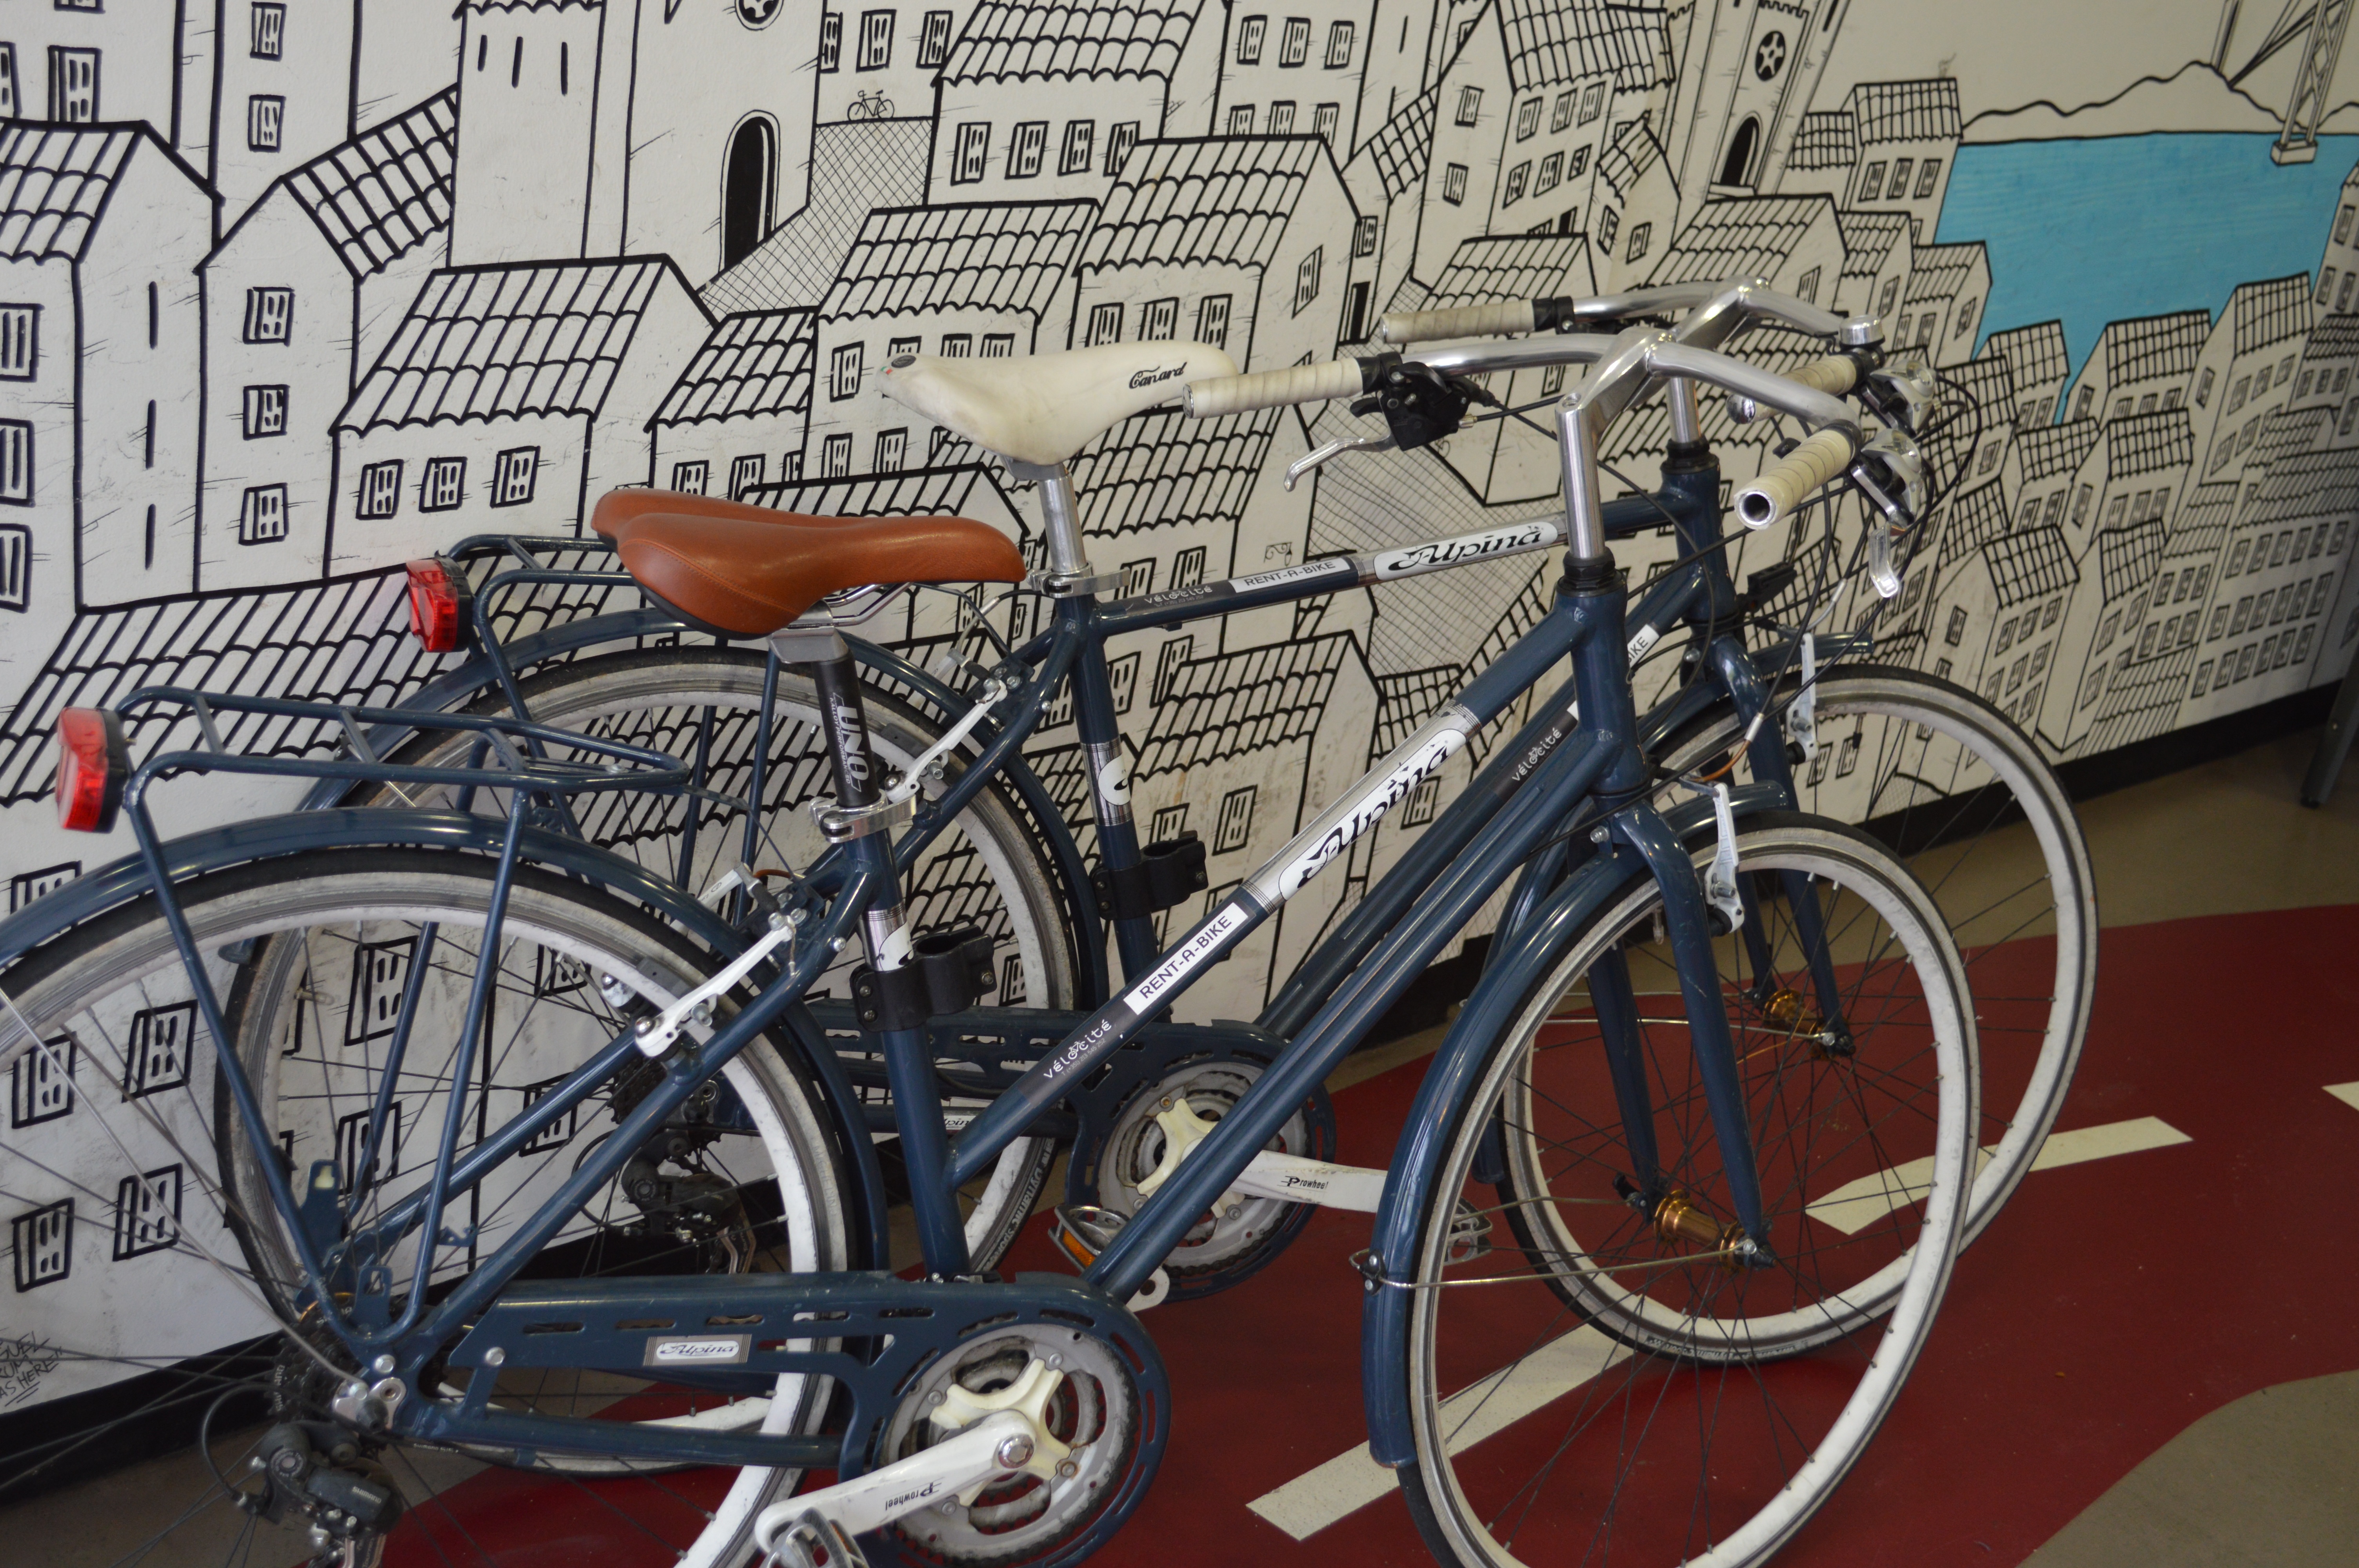
street, wheel, bicycle, city, transport, shop, vehicle, sports equipment, mountain bike, necklace, bike path, cycling, art, netherlands, students, tires, saddle, send, bicycle shop, land vehicle, ladies bicycle, bicycle chain, cyclo cross bicycle, road bicycle, racing bicycle, hybrid bicycle, bicycle country